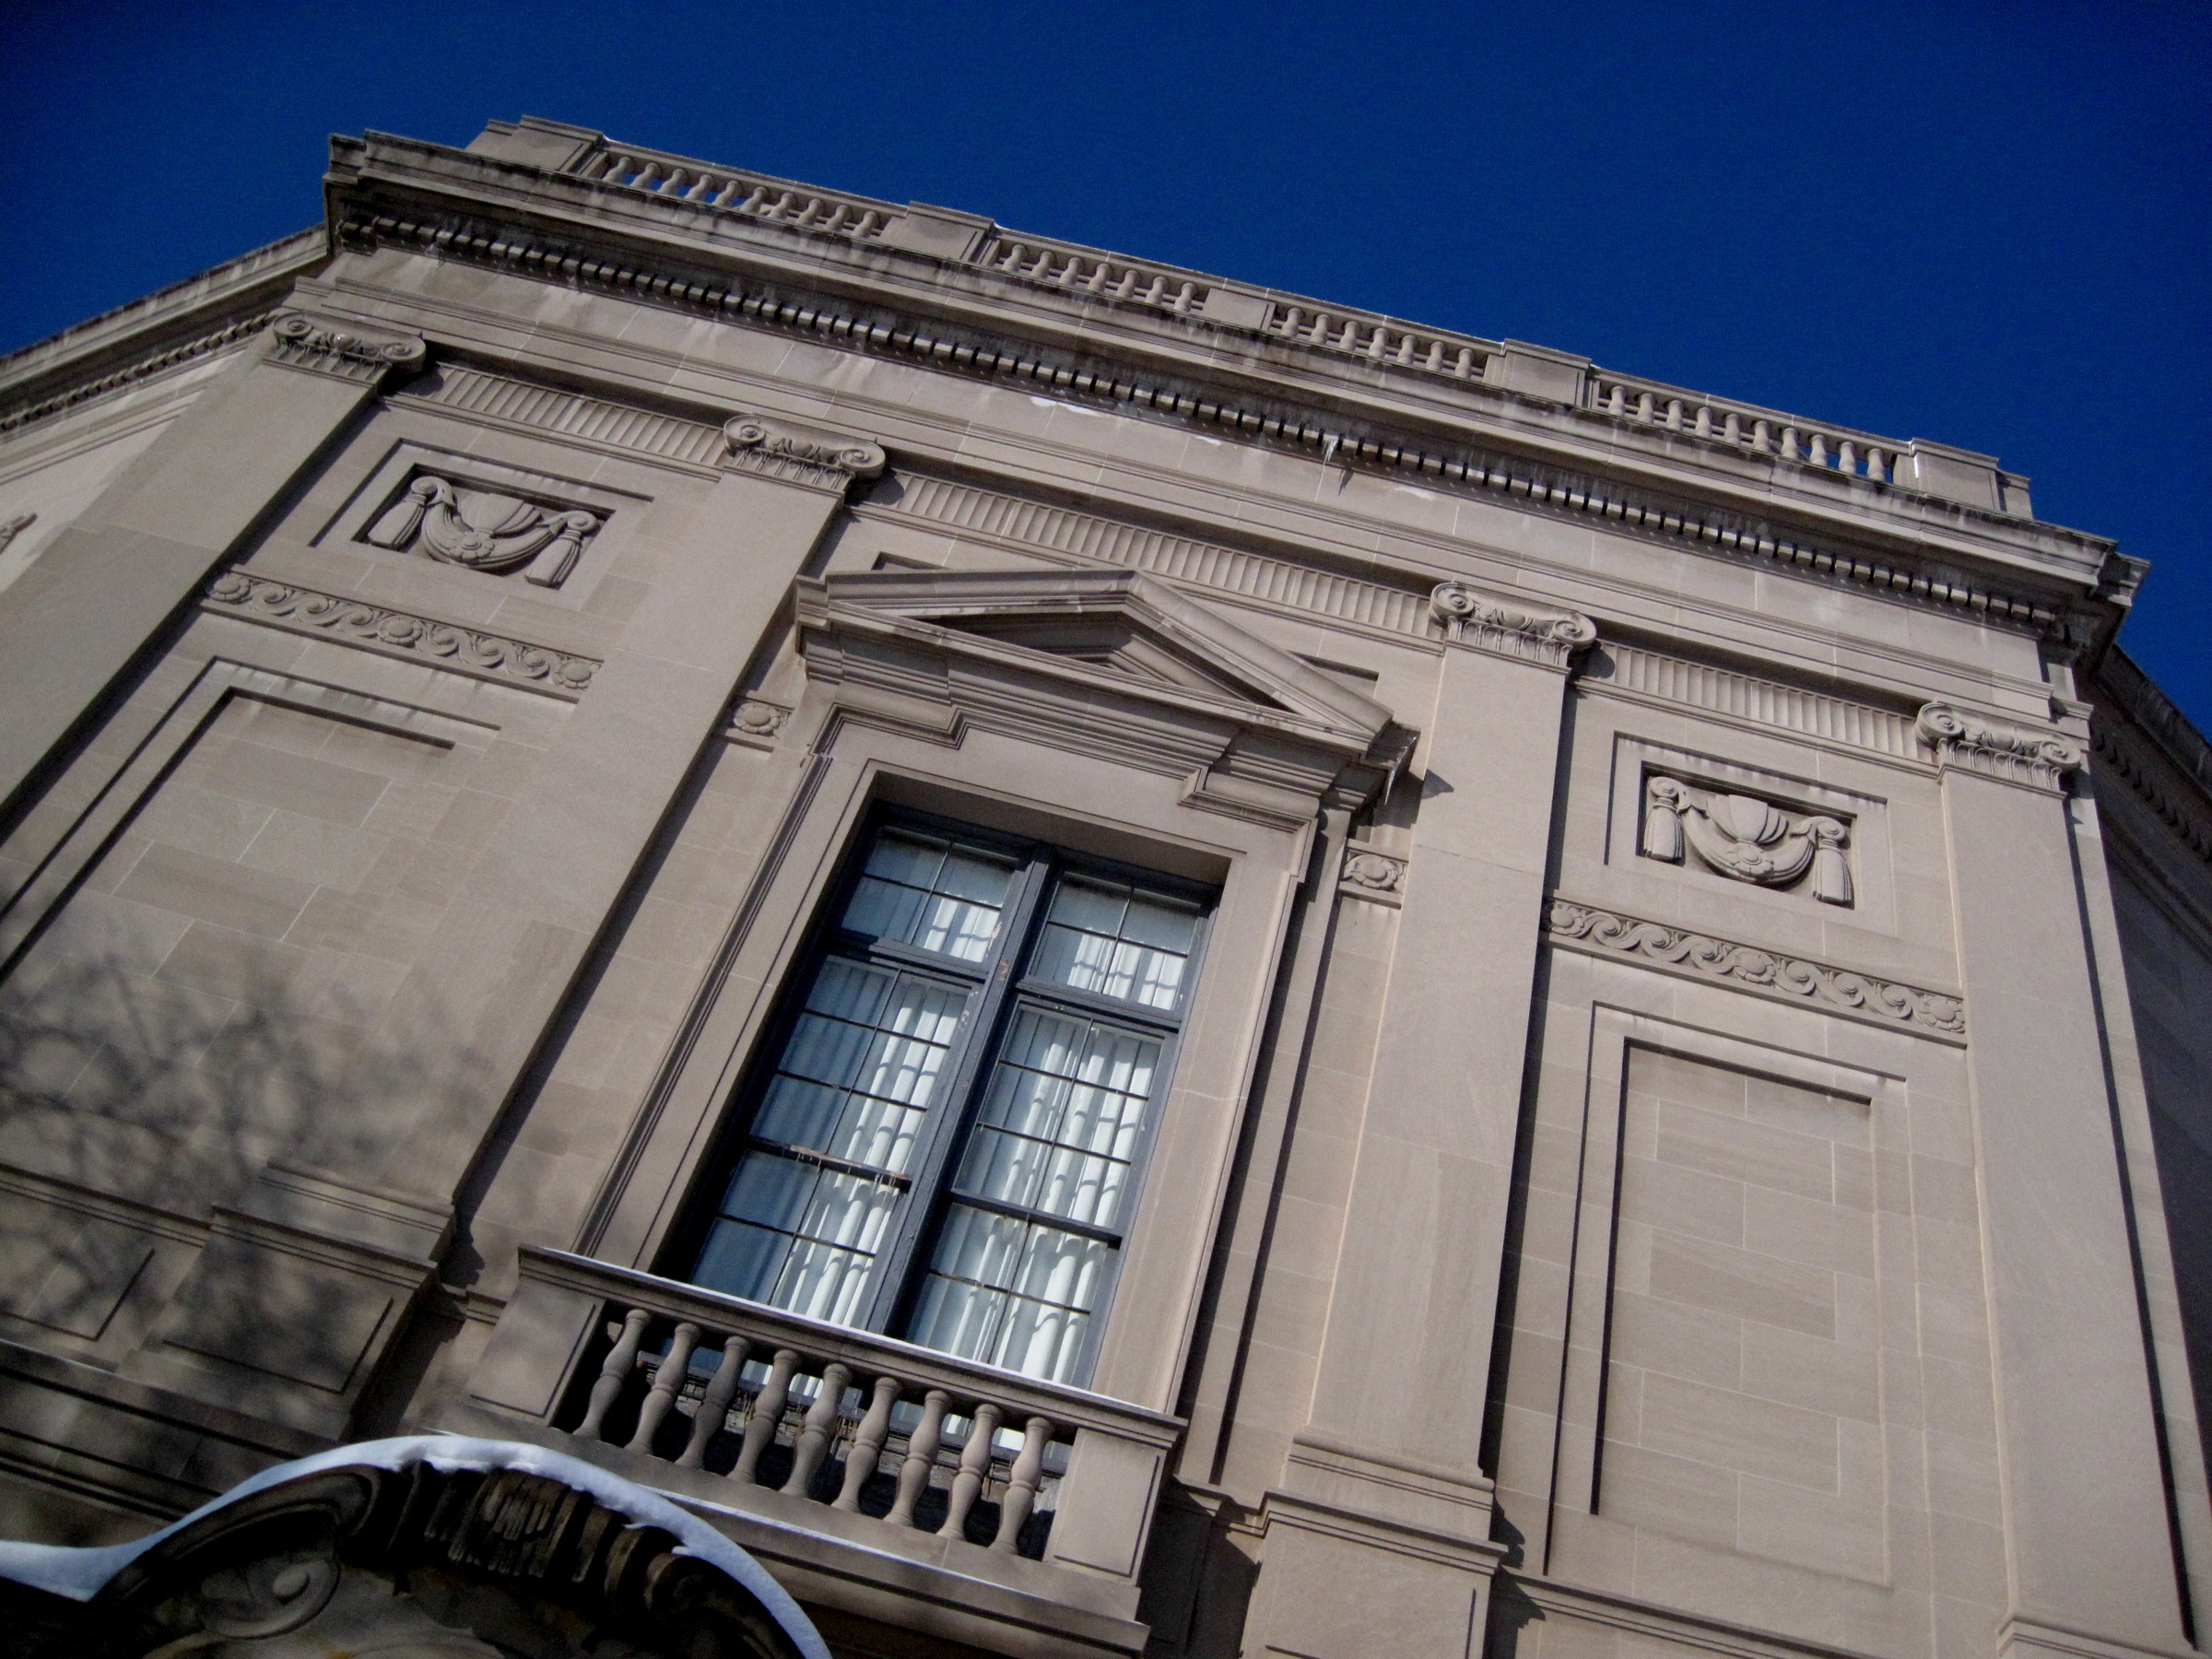
architecture, building, landmark, facade, case, cleveland